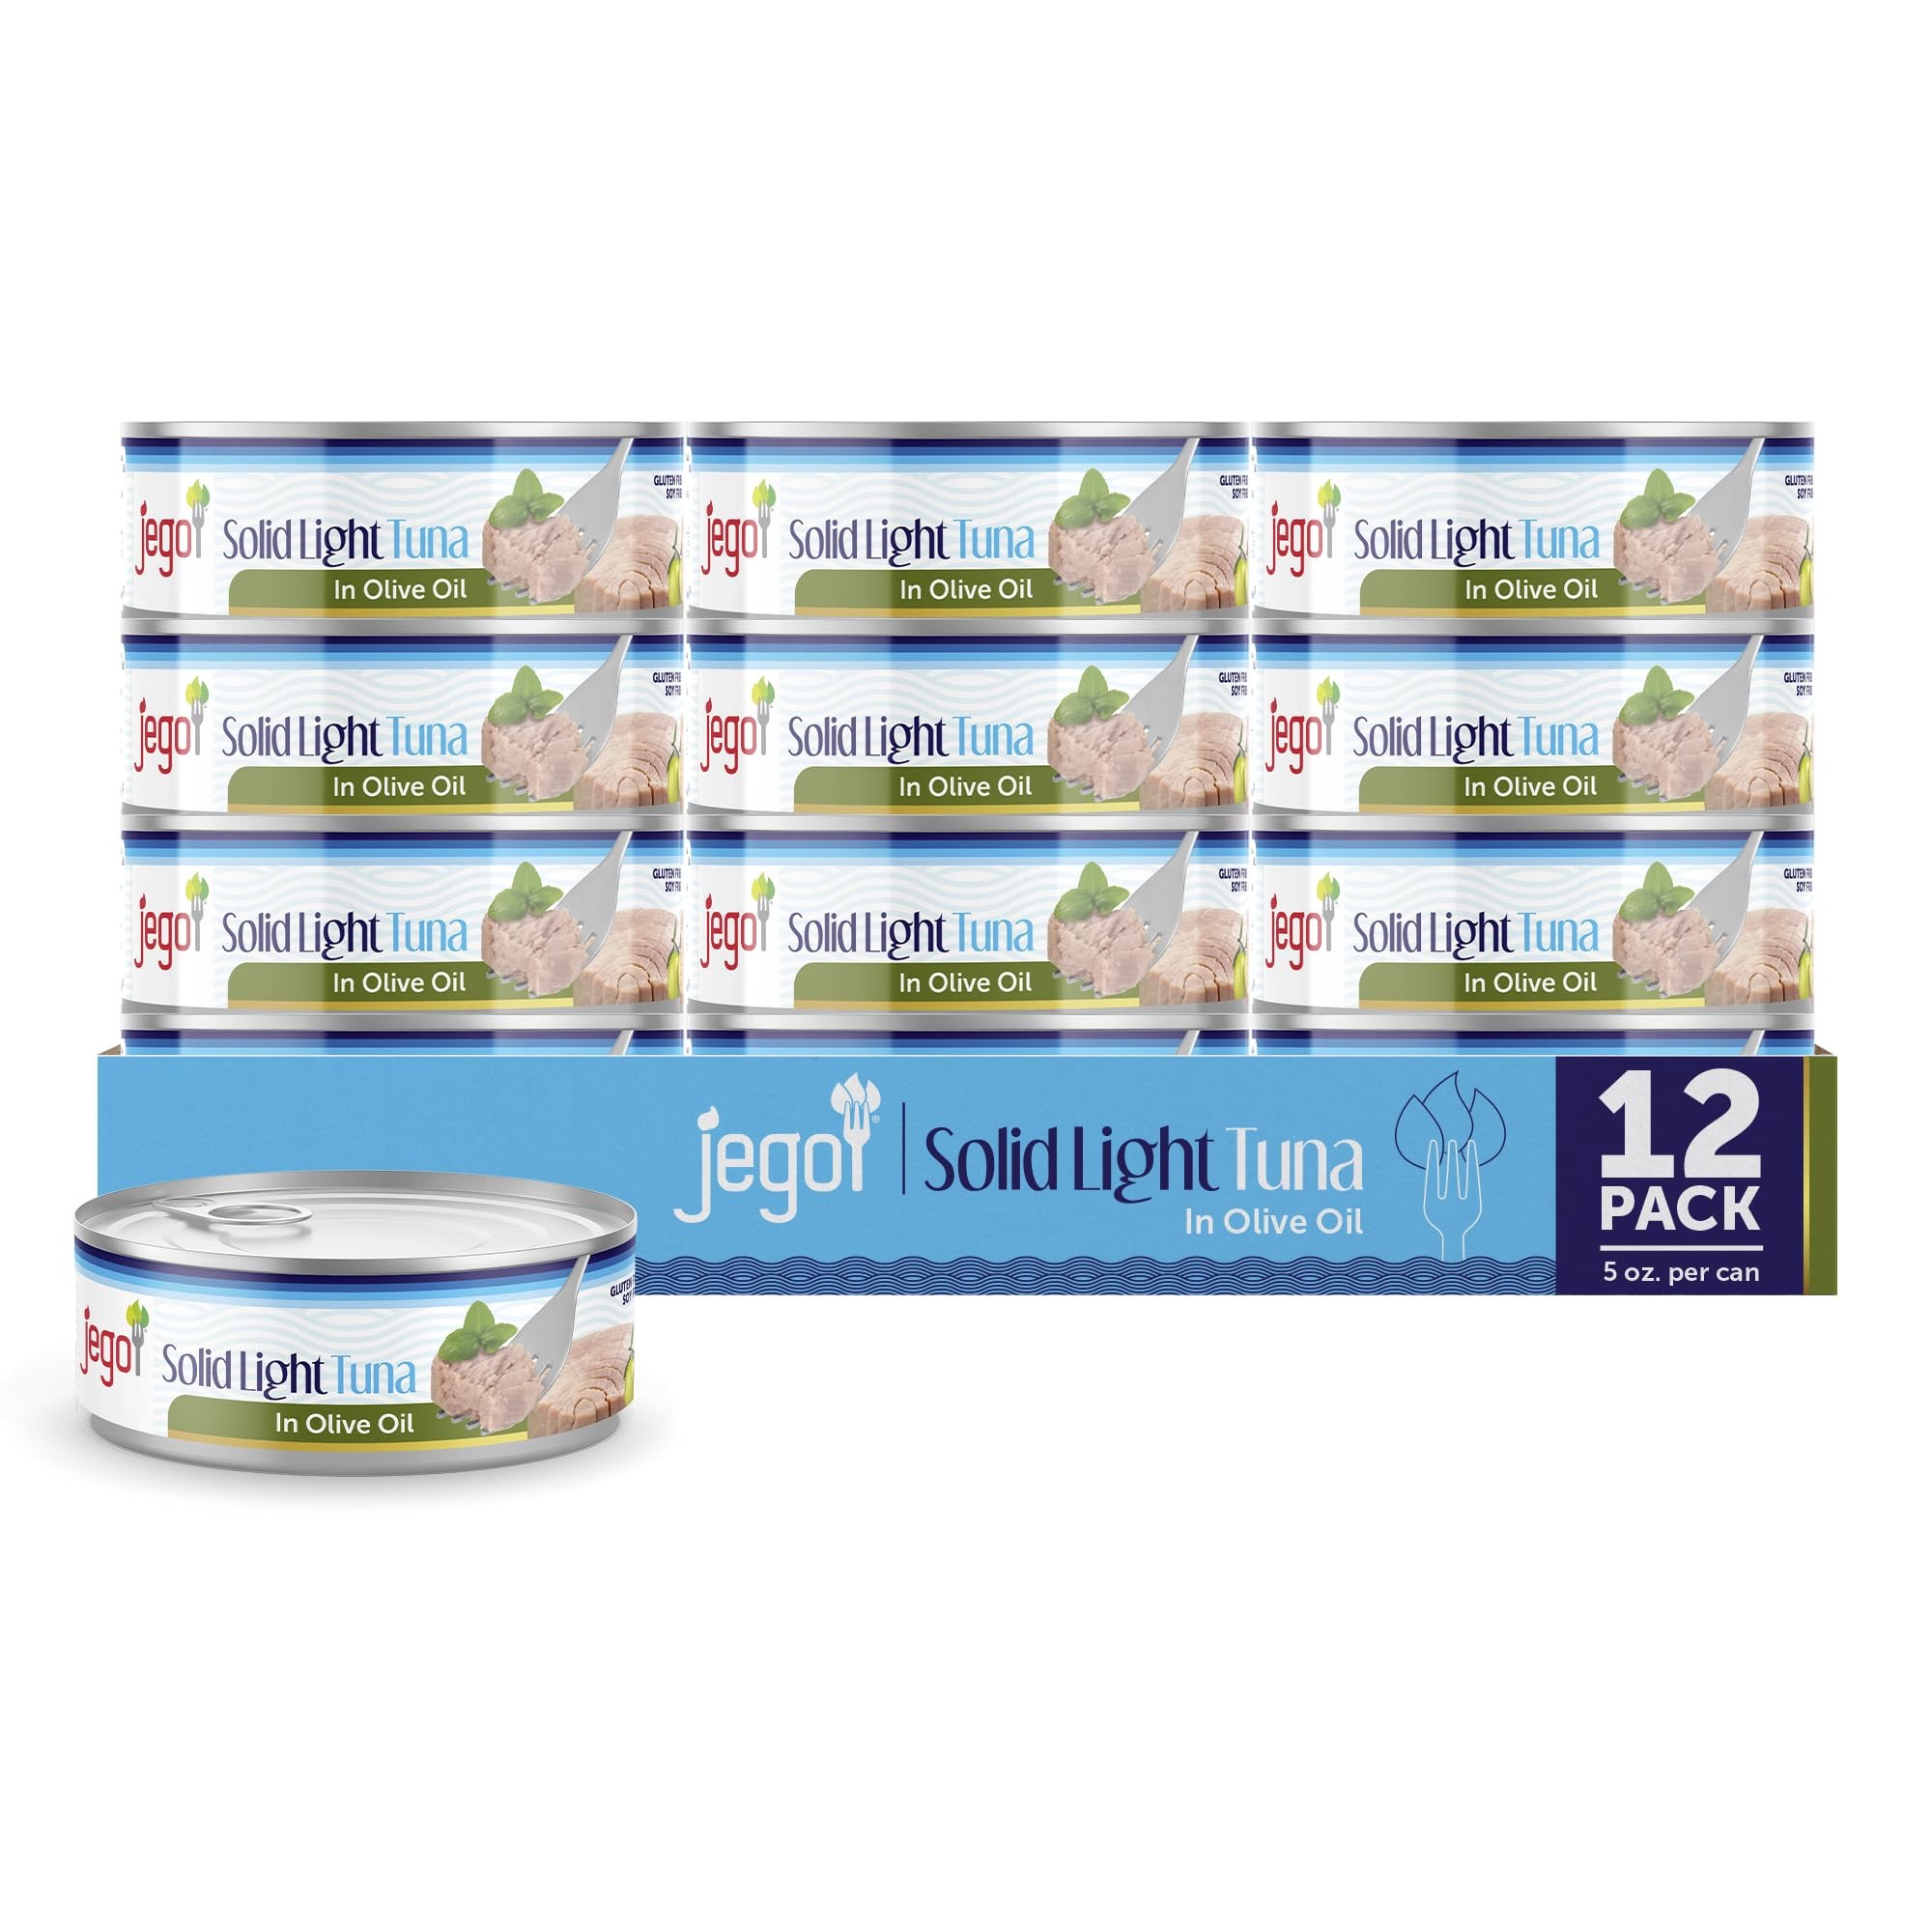
Item Name: Jego Solid Light Tuna in Olive Oil | Keto | Low Carb | Gluten Free | Soy Free | Canned | Ready to eat | Pack of 12 | 5oz can
Bullet Point 1: DELICIOUS, FRESH | Jego Solid Light Tuna in Olive Oil is a premium quality product that boasts an exquisite taste, featuring the finest cuts from real tuna loin. Our product is made with simple, fresh, and natural ingredients — a blend of 30% Extra Virgin Olive Oil and 70% refined Olive Oil perfectly complementing the tuna's flavor.
Bullet Point 2: HEALTHY | Packed with high protein levels and heart-healthy omega-3 fatty acids, Jego Solid Light Tuna in Olive Oil stands as a nutritional powerhouse. An excellent source of vitamins, it offers a complete and wholesome option for individuals and families alike.
Bullet Point 3: LOW CARB & HIGH PROTEIN | With 0g of carbs, our Jego Solid Light Tuna aligns with various dietary preferences: Keto friendly, gluten free, trans fat-free, paleo friendly, soy free, no added sugar, Mediterranean diet, whole30 diet. Packed with 28 grams of natural protein per can, it stands as a nutritional powerhouse.
Bullet Point 4: EXTRA VIRGIN OLIVE OIL BLEND | Our tuna is meticulously crafted with a blend of 30% Extra Virgin Olive Oil and 70% refined Olive Oil, enhancing both taste and nutritional value. This unique combination elevates the overall quality of our product. We are Dolphin Safe certified.
Bullet Point 5: 12 PACK CASE | Opt for our 12-pack case to enjoy savings on premium Solid Light Tuna in Olive Oil. Each can, containing 5oz of delectable tuna (60oz total), is shelf-stable with a long-lasting quality.
Bullet Point 6: OPEN EASILY, VERSATILE | Designed for convenience, the easy-open packaging ensures quick access to delicious solid tuna in olive oil. Ideal for a rapid meal or as a portable snack Ready to eat, it can be enjoyed as is or incorporated into your favorite recipes, adding a touch of sophistication to your culinary creations. The easiest way to add seafood to your diet.
Product Description: Jego is pleased to present its Solid Tuna Light in Olive Oil, with a rich flavor and easy open presentation, this premium quality product is the perfect companion for any lifestyle and the ideal complement to all your meals. Our tuna is meticulously crafted with a blend of 30% Extra Virgin Olive Oil and 70% refined Olive Oil, enhancing both taste and nutritional value. This unique combination elevates the overall quality of our product. It is the perfect companion for a healthy lifestyle, preserving all its natural qualities, flavor and nutrition. Offering versatile, varied and very delicious recipes, great for any time of the year. Jego Solid Light Tuna in Olive Oil is an incredible source of high biological value proteins, a source of fatty acids such as Omega 3, vitamins D and minerals. An excellent source of vitamins, it offers a complete and wholesome option for individuals and families alike. Packed with 28 grams of natural protein per can, Jego Solid Light Tuna in Olive Oil stands as a nutritional powerhouse. We are proud to present a line of healthy foods that contains natural ingredients from its origin, which combined with delicious flavors has become part of many dinner tables, homes, and lifestyles. Meals that invite you to enjoy the moment knowing that you are eating a healthy product accompanied with a great taste, providing the perfect combination that you seek: great taste and a quality product. 12 Pack Case (Includes 12 Cans of 5oz each one). Ingredients: Tuna, Olive Oil, Extra Virgin Olive Oil, Water and Salt. Contains Tuna (Fish) Product may contain bones.
Value: 60.0
Unit: Ounce

Price: 33.99